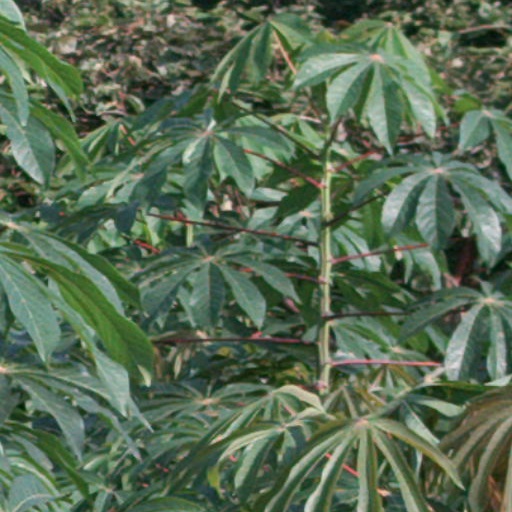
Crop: cassava